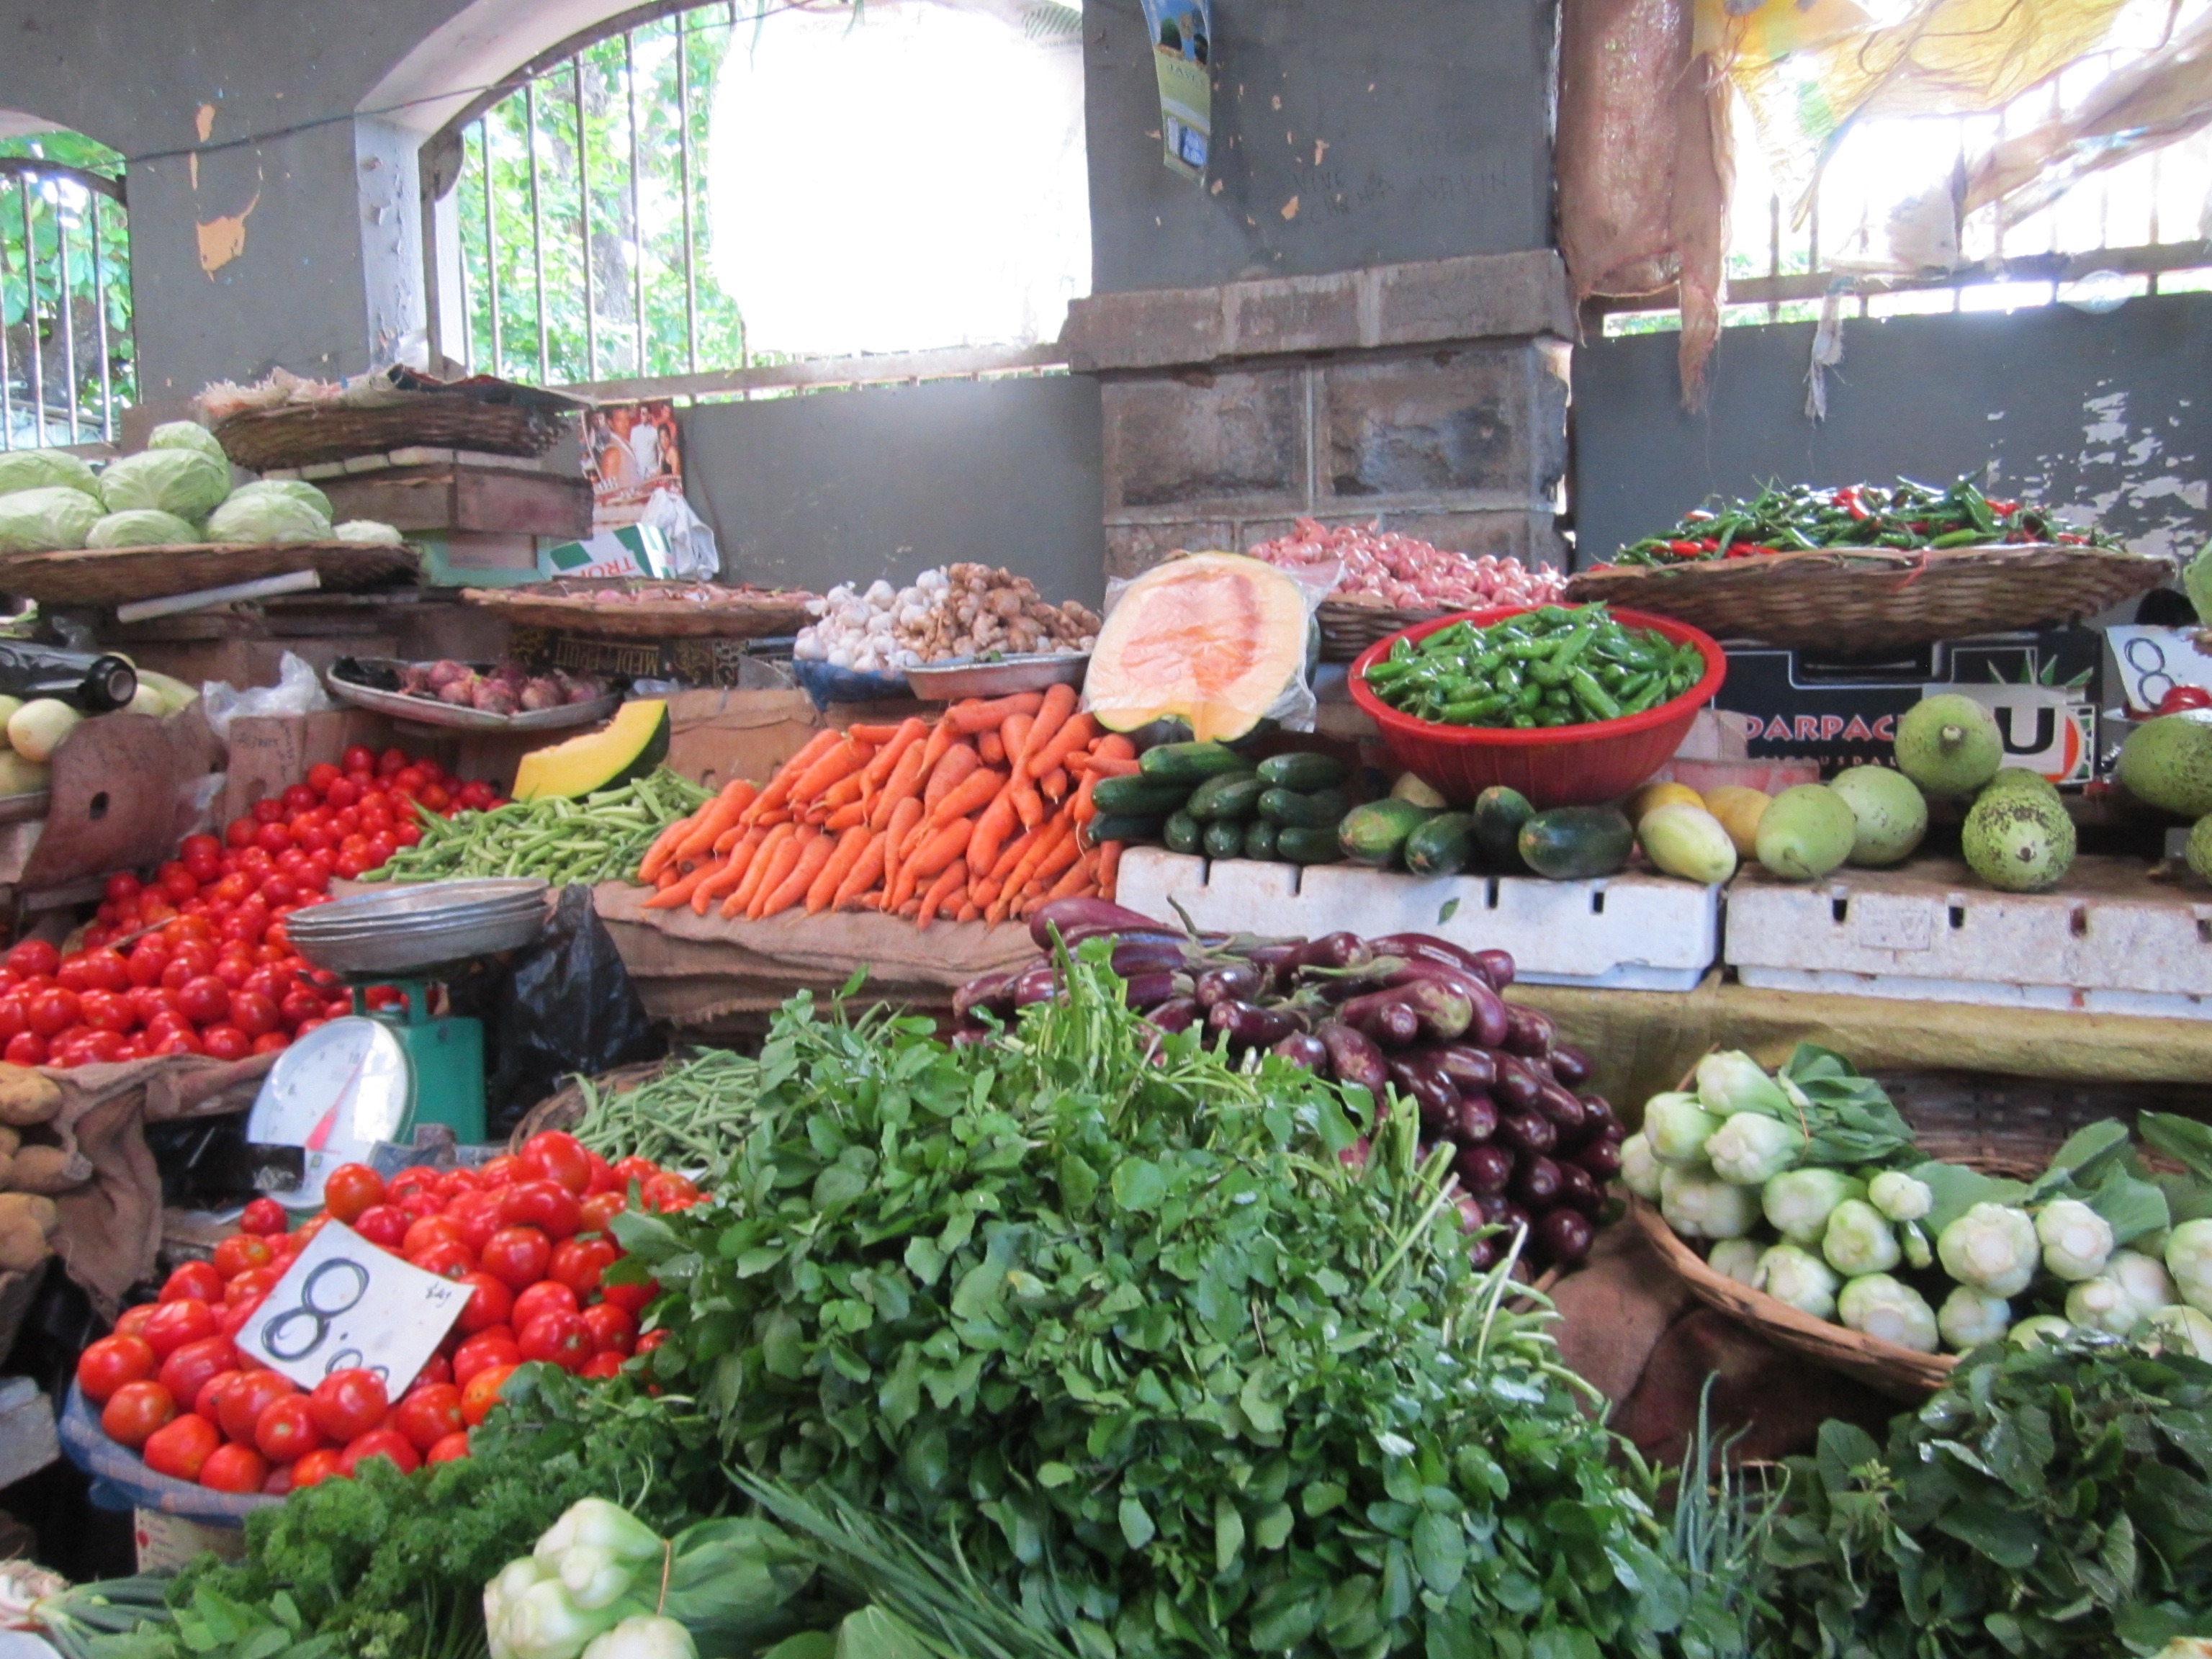
city, food, mediterranean, vendor, produce, fresh, market, marketplace, healthy, public space, market stall, vegetables, tomatoes, grocery store, frisch, floristry, purchasing, local food, bright colours, human settlement, greengrocer